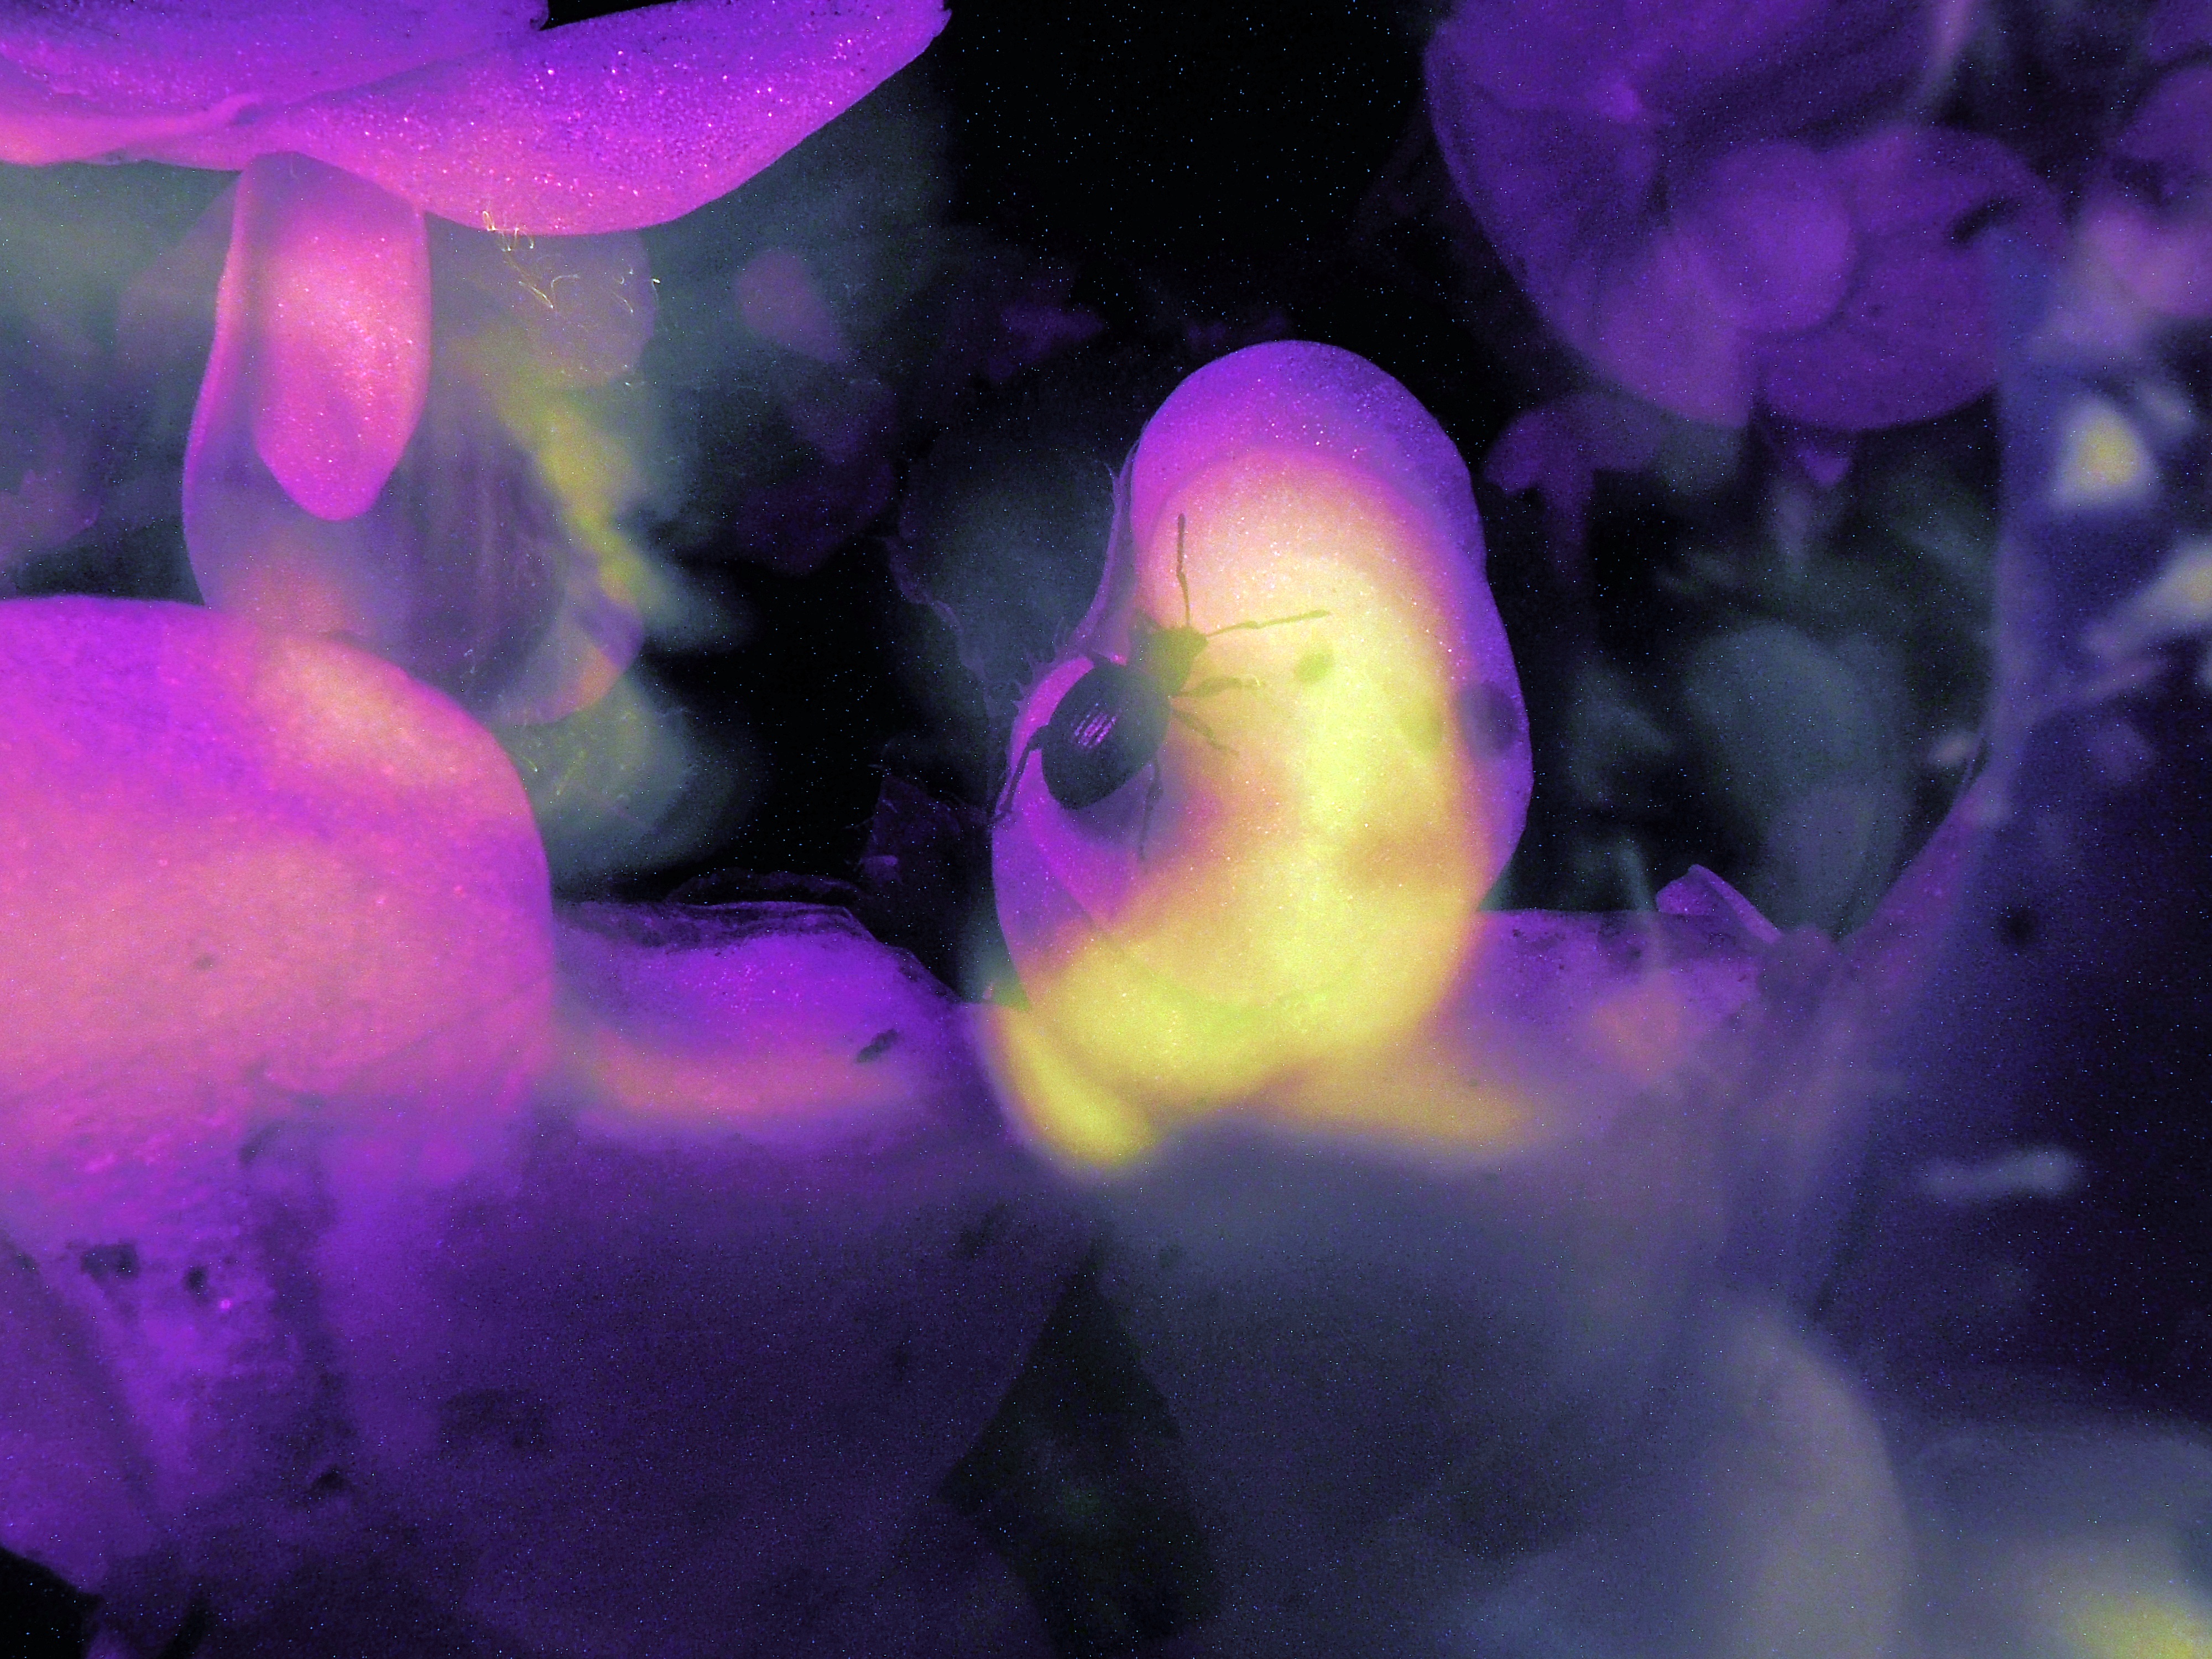
flower, purple, petal, biology, jellyfish, coral, invertebrate, cnidaria, macro photography, marine biology, marine invertebrates